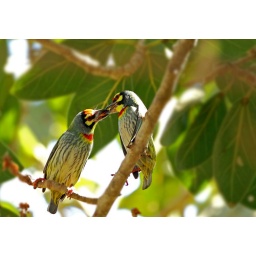
The Mating behavior of the beautiful birds.. The male feeds the female in between the mating..